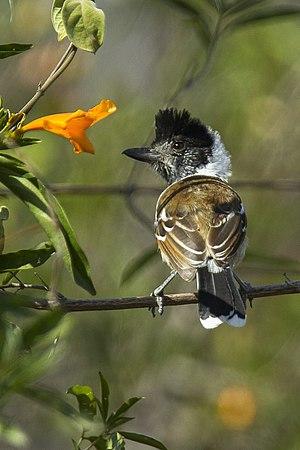
Le Batara de Bernard est une espèce d'oiseau de la famille des Thamnophilidae.